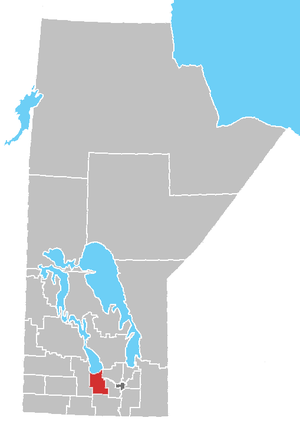
La division Nᵒ 9 est une des divisions de recensement du Manitoba.